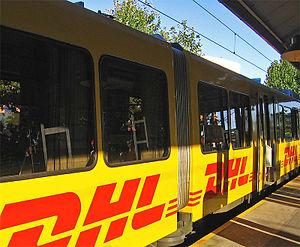
Tren de la Costa la publicité de DHL dans la Station Delta